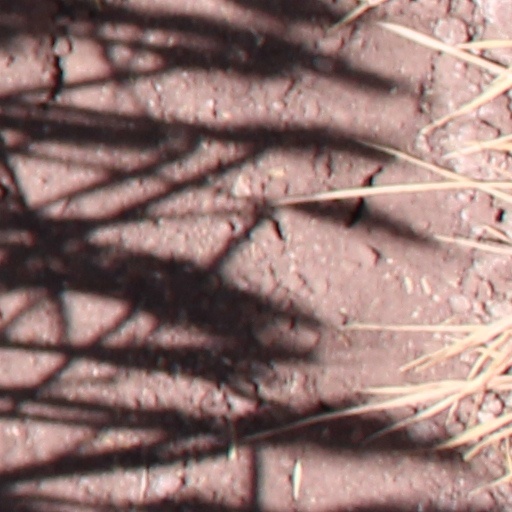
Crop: wheat